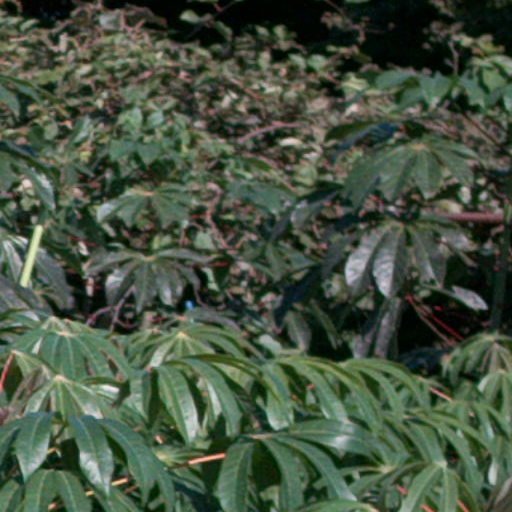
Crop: cassava